280 Broadway

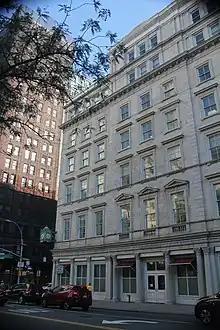
Westernmost two sections on Chambers Street, part of the first expansion

Stewart bought all the lots on the eastern side of Broadway from Reade to Chambers Street in April 1844, paying about $90,000 to $100,000 in total. These included Washington Hall on the southeast corner of Broadway and Reade Street, which measured on Broadway and on Reade Street. Most of the site was inadvertently cleared when the hall burned down in July 1844. Stewart hired Joseph Trench and John Snook to design a new dry-goods store on the site, and construction had begun by April 1845. During the store's construction, some skeletons from the old Negros Burial Ground were found on the site. Critics objected that the building was too far "uptown", in spite of the fact that three major competitors (Hearn Brothers, Lord & Taylor, and Arnold Constable & Company) were all located further north. Other criticism came from the fact that the building was on the eastern side of Broadway, which was directly lit by sunlight during the afternoon, discouraging upscale shoppers who preferred shops on the shaded western sidewalk. At the time, no dry-goods stores existed on the eastern side of the avenue. The original store ultimately cost $150,000.